Three Amigos

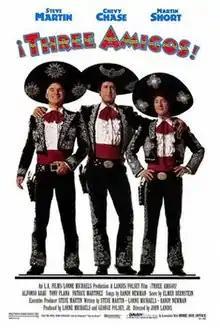
Theatrical release poster

¡Three Amigos! is a 1986 American Western comedy film directed by John Landis and written by Steve Martin, Lorne Michaels, and Randy Newman, who also composed the film's songs. The film stars Martin, Chevy Chase, and Martin Short as three out-of-work silent film actors who are mistaken for real heroes by the desperate inhabitants of a small Mexican village under threat from a notorious bandit and his gang.